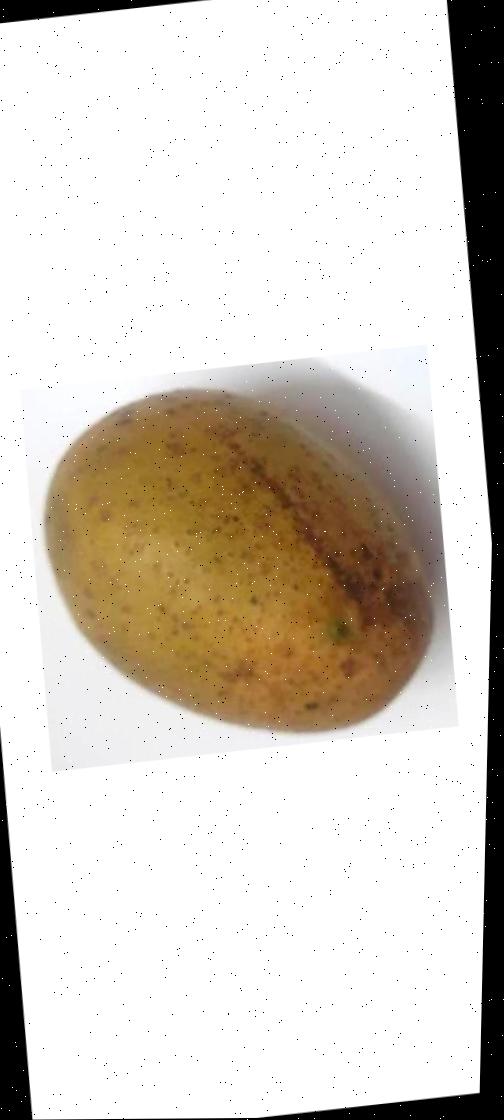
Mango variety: Gourmoti